Alex Liddi

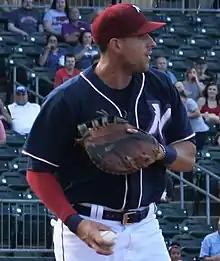
Liddi with the Northwest Arkansas Naturals in 2018

Alex Liddi (born August 14, 1988) is an Italian former professional baseball third and first baseman. He played in Major League Baseball (MLB) for the Seattle Mariners from 2011 through 2013, and in the Chinese Professional Baseball League (CPBL) for the Chinatrust Brothers in 2019. He is the first player born and raised in Italy to play in MLB and the CPBL.